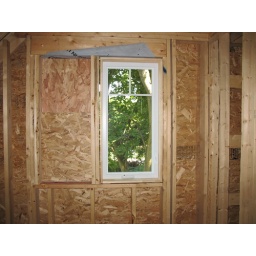
single window in bathroom